Regency era

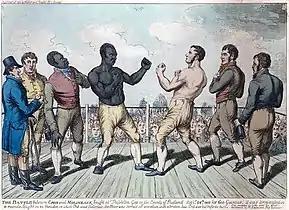
Tom Cribb vs Tom Molineaux, 1811

Bare-knuckle boxing, also known as prizefighting, was a popular sport through the 18th and 19th centuries. The Regency era has been called "the peak of British boxing" because the champion fighter in Britain was also, in effect, the world champion. Britain's only potential rival was the United States, where organised boxing began . Boxing was in fact illegal but local authorities, who were often involved on the gambling side of the sport, would turn a blind eye. In any case, the huge crowds that attended championship bouts were almost impossible to police. Like cricket and horse racing, boxing attracted gamblers. The sport needed the investment provided by gambling, but there was a seamier side in that many fights were fixed.